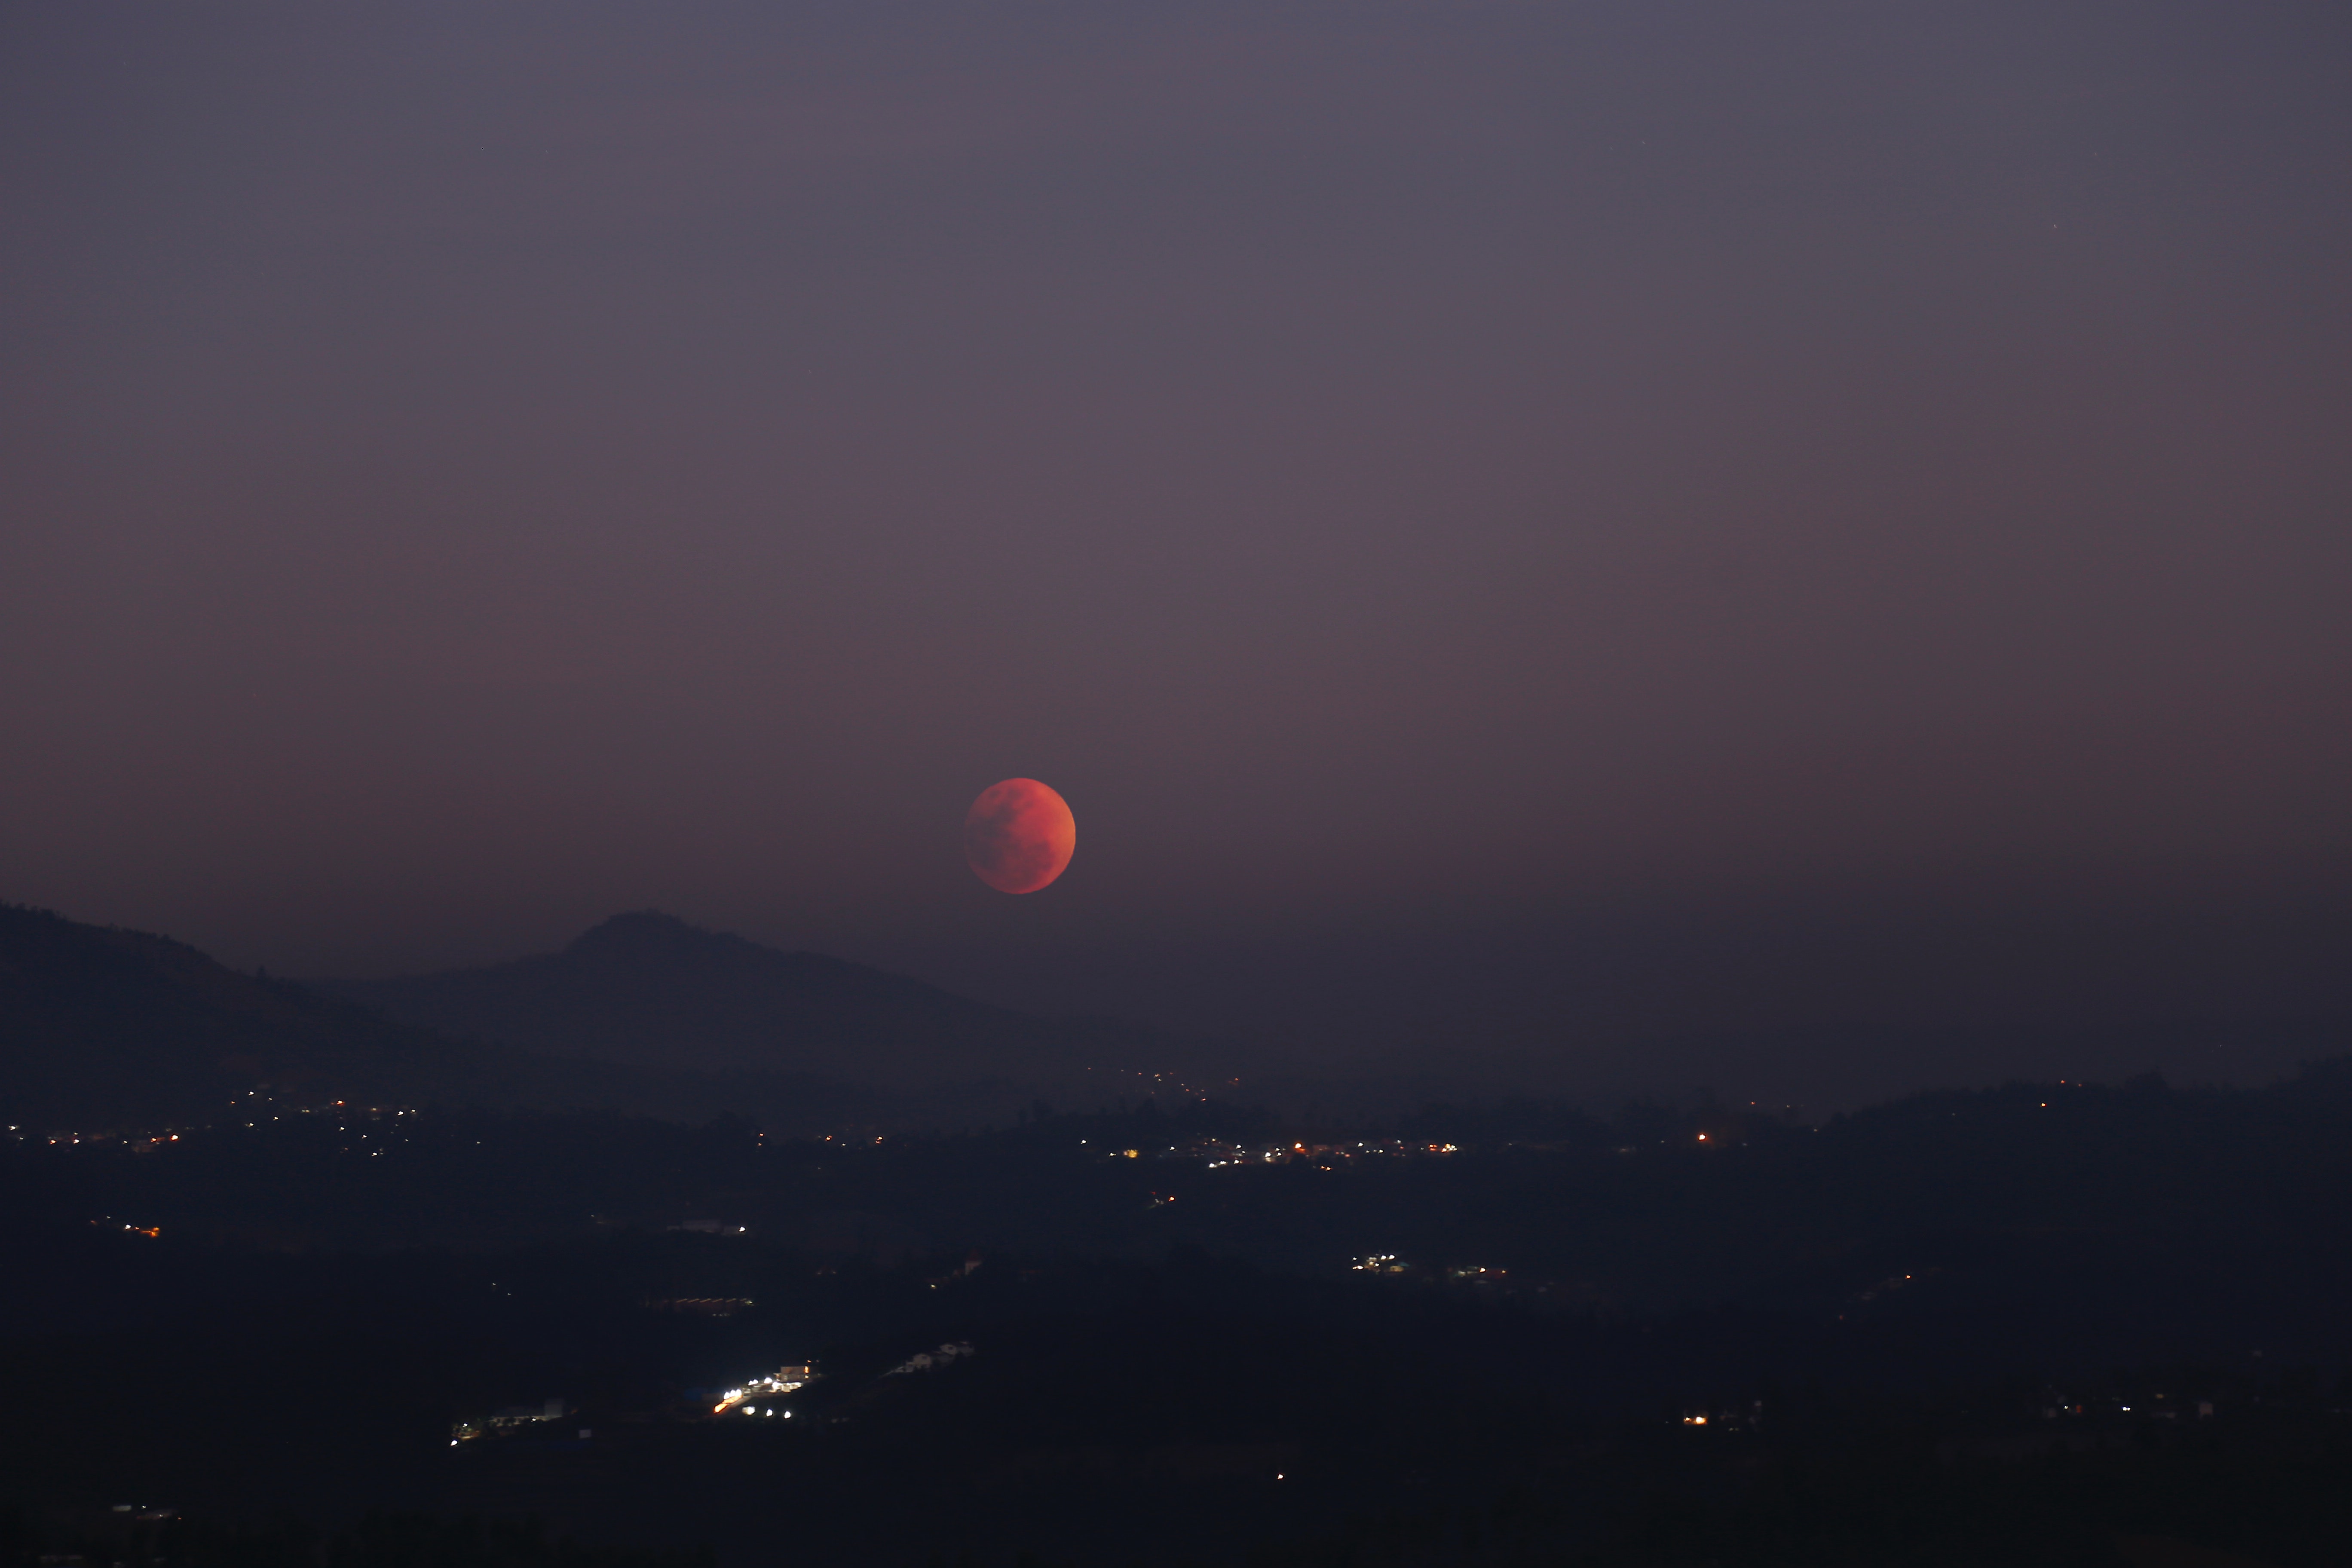
sky, atmospheric phenomenon, moon, celestial event, atmosphere, astronomical object, light, night, horizon, morning, cloud, evening, astronomy, full moon, midnight, space, dusk, hill, darkness, landscape, mountain, moonlight, dawn